Jesus Christ Superstar (film)

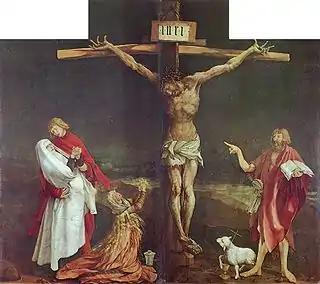
During the "Gethsemane" scene, a presentation of various paintings of Jesus Christ on the cross flash on screen, such as the works of Goya, Tintoretto, Velázquez, Grünewald, and Bosch. This is Grünewald's painting "The Crucifixion" ( 1512–1516).

Jewison was able to show the film to Pope Paul VI. Ted Neeley later remembered that the pope "openly loved what he saw. He said, 'Mr. Jewison, not only do I appreciate your beautiful rock opera film, I believe it will bring more people around the world to Christianity than anything ever has before.'" For the Pope, Mary Magdalene's song "I Don't Know How to Love Him" "had an inspired beauty". Nevertheless, the film as well as the musical were criticized by some religious groups. As a "New York Times" article reported, "When the stage production opened in October 1971, it was criticized not only by some Jews as anti-Semitic, but also by some Catholics and Protestants as blasphemous in its portrayal of Jesus as a young man who might even be interested in sex". A few days before the film version's release, the National Jewish Community Relations Advisory Council described it as an "insidious work" that was "worse than the stage play" in dramatizing "the old falsehood of the Jews' collective responsibility for the death of Jesus", and said it would revive "religious sources of anti-Semitism". Jewison argued in response that the film "never was meant to be, or claimed to be an authentic or deep theological work".